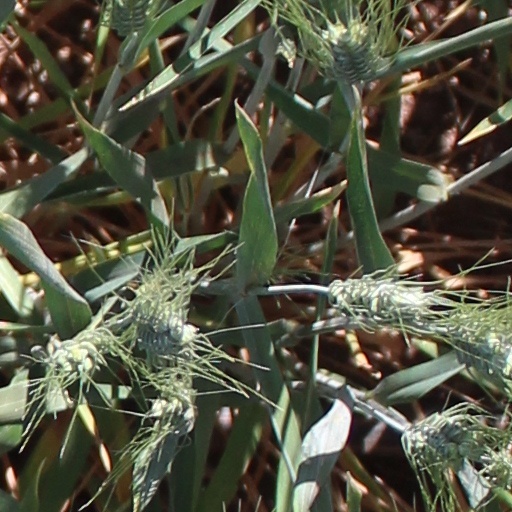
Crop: wheat